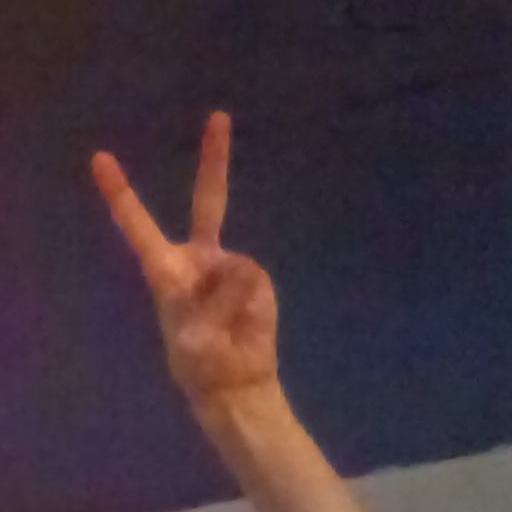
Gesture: peace